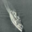
Label: ship